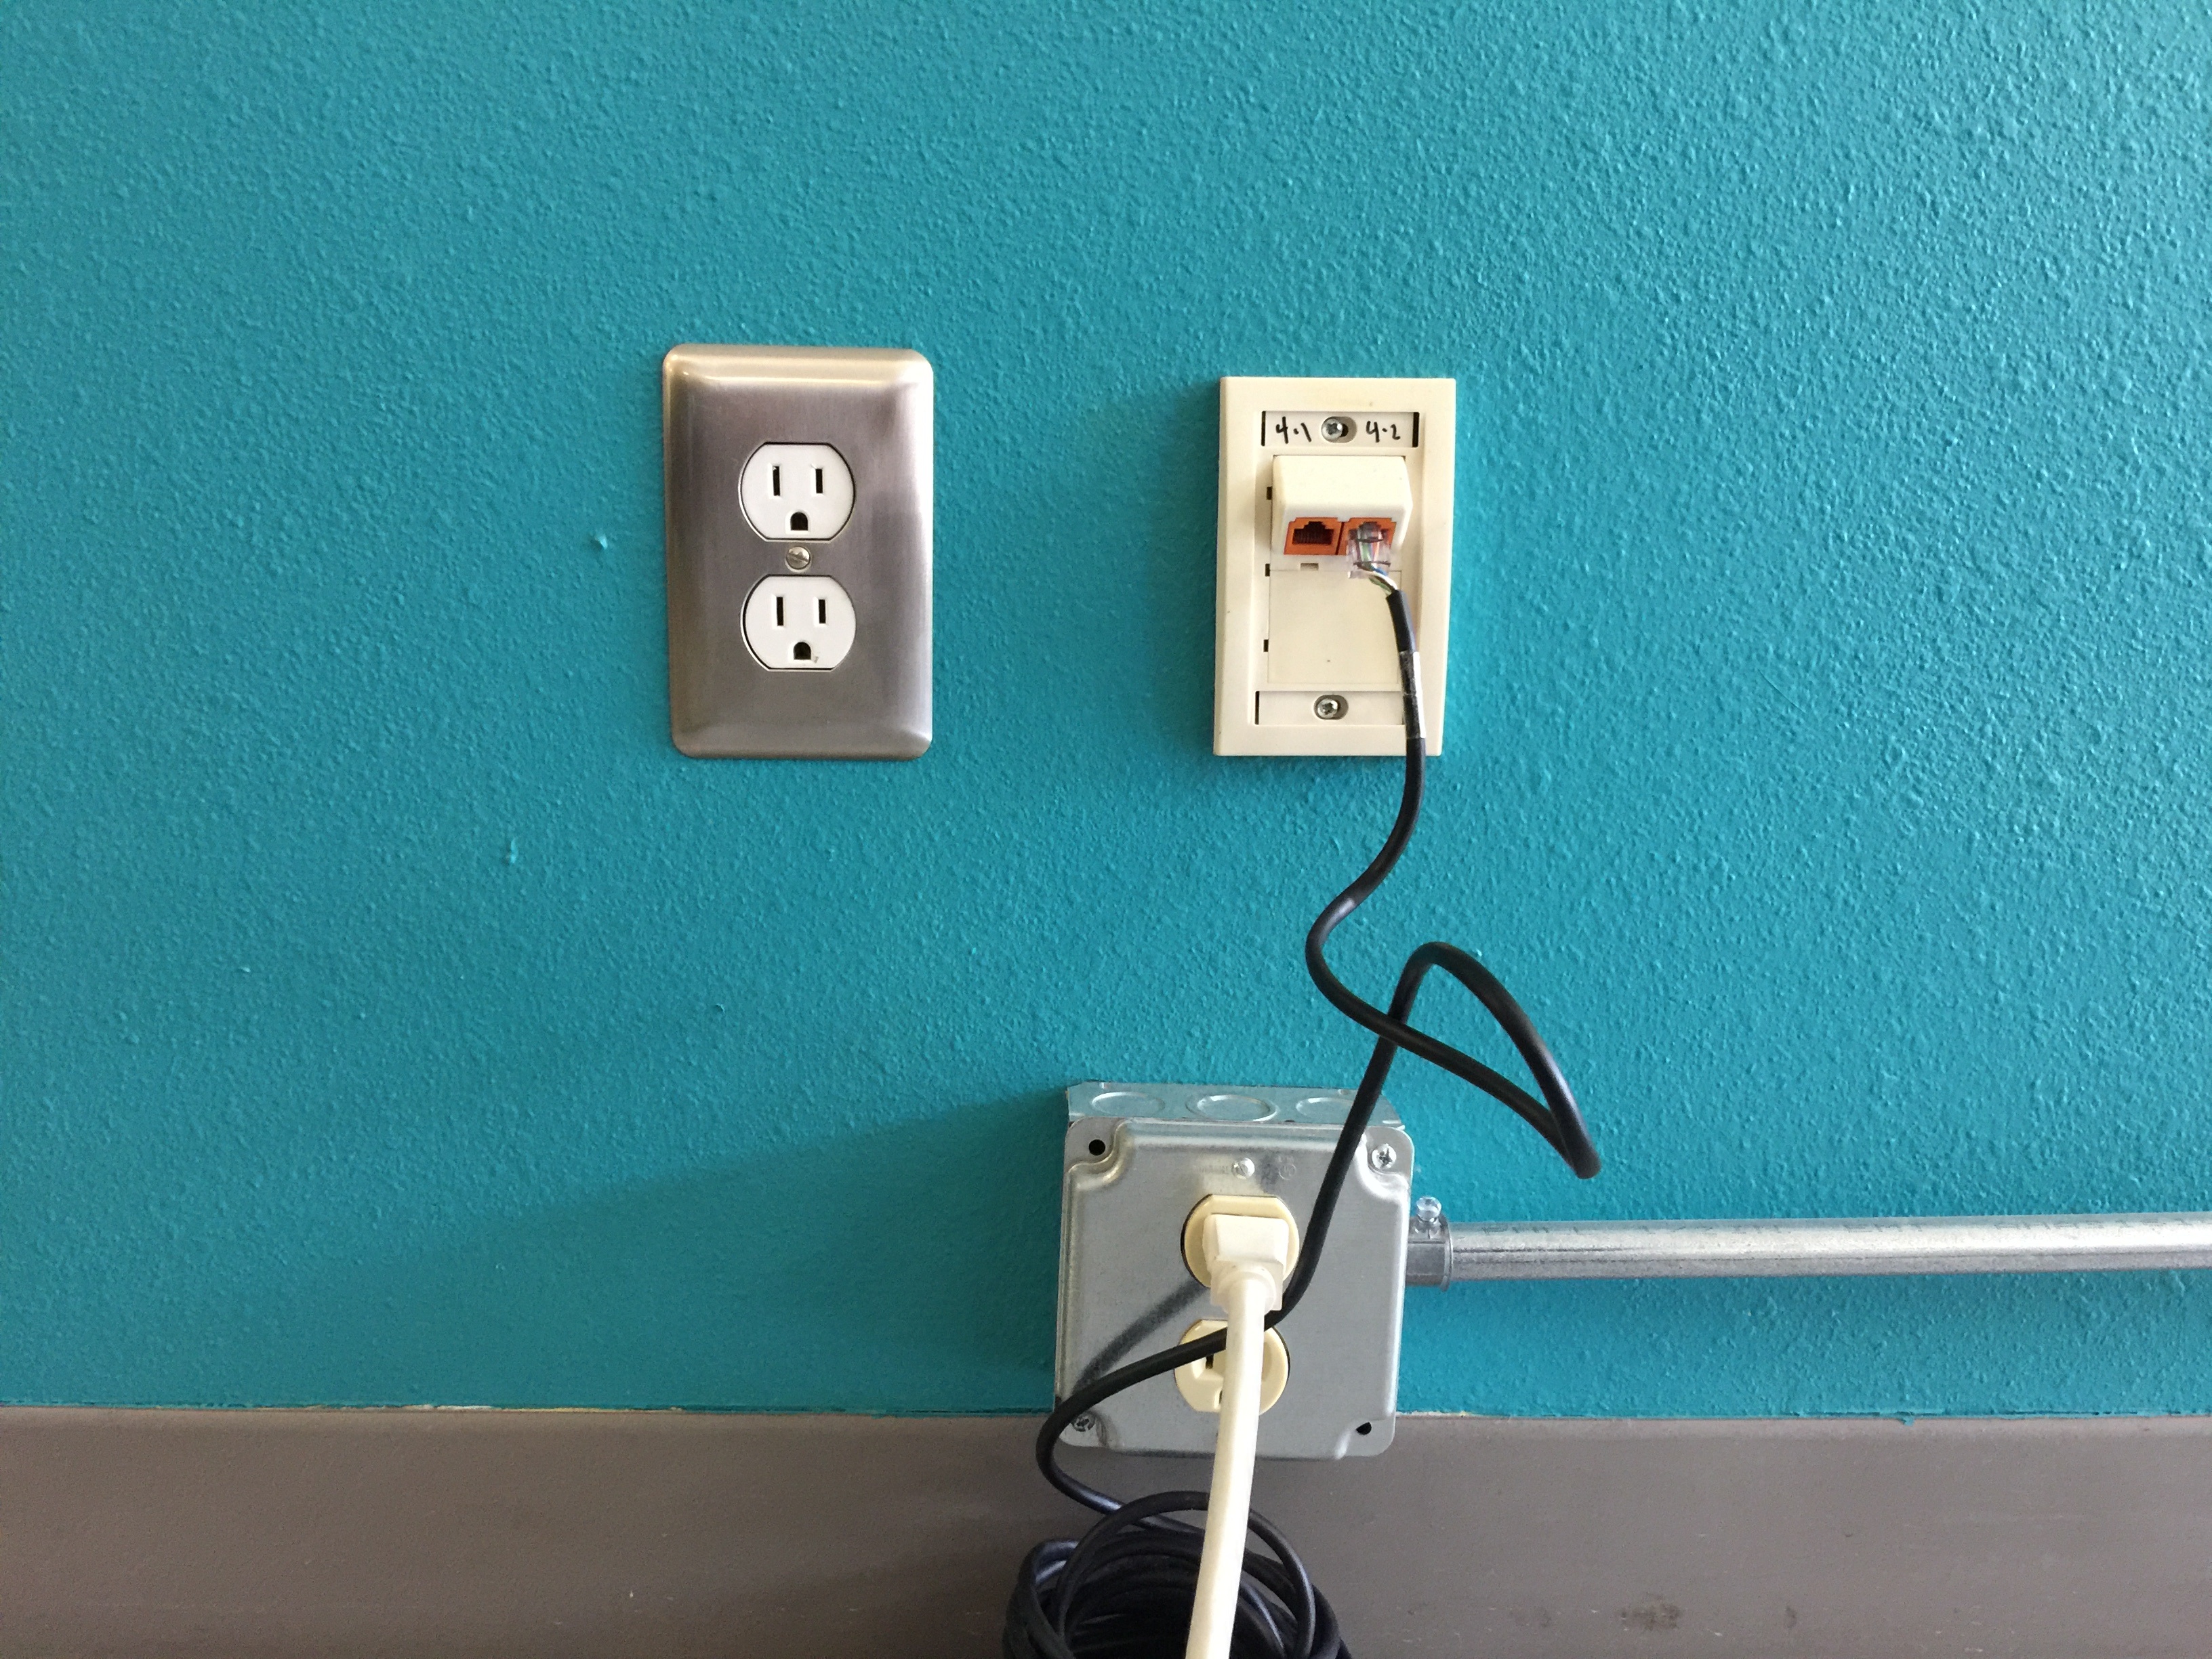
technology, green, blue, lighting, product